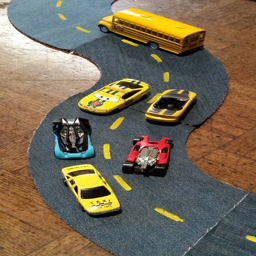
on the road again ... where it 's taking us , nobody knows .